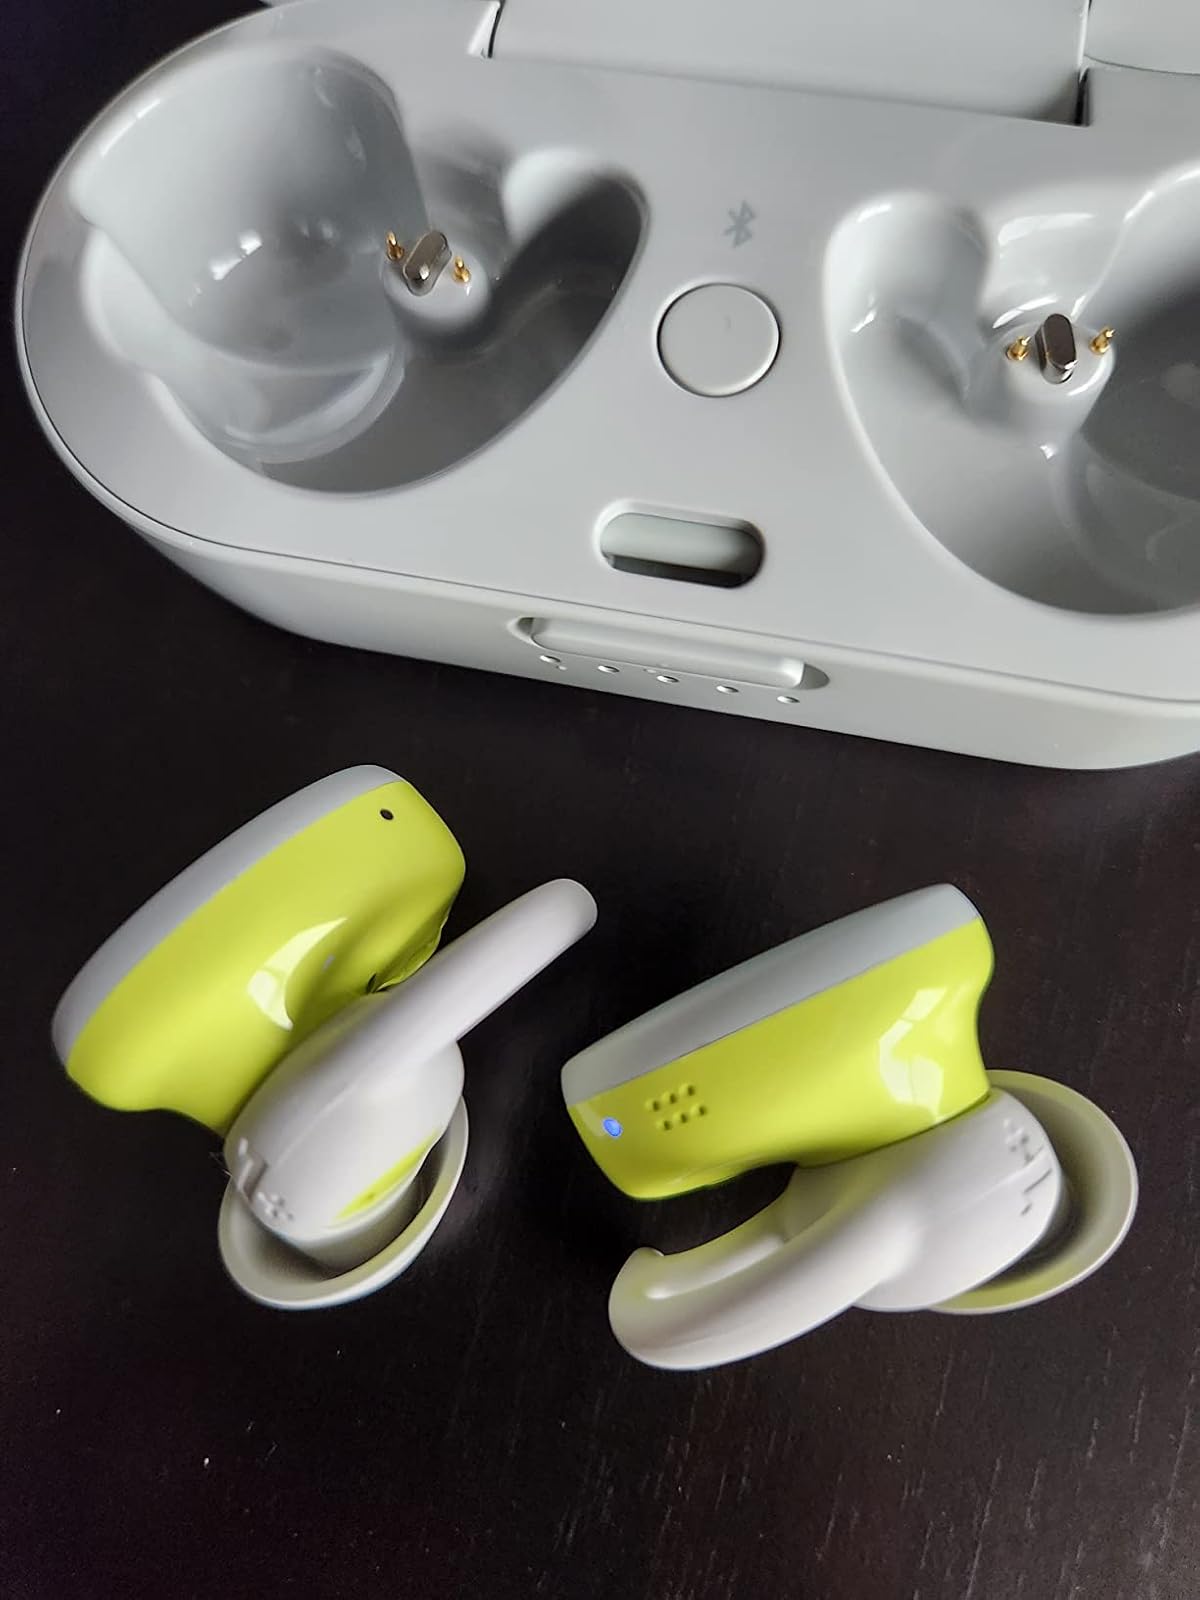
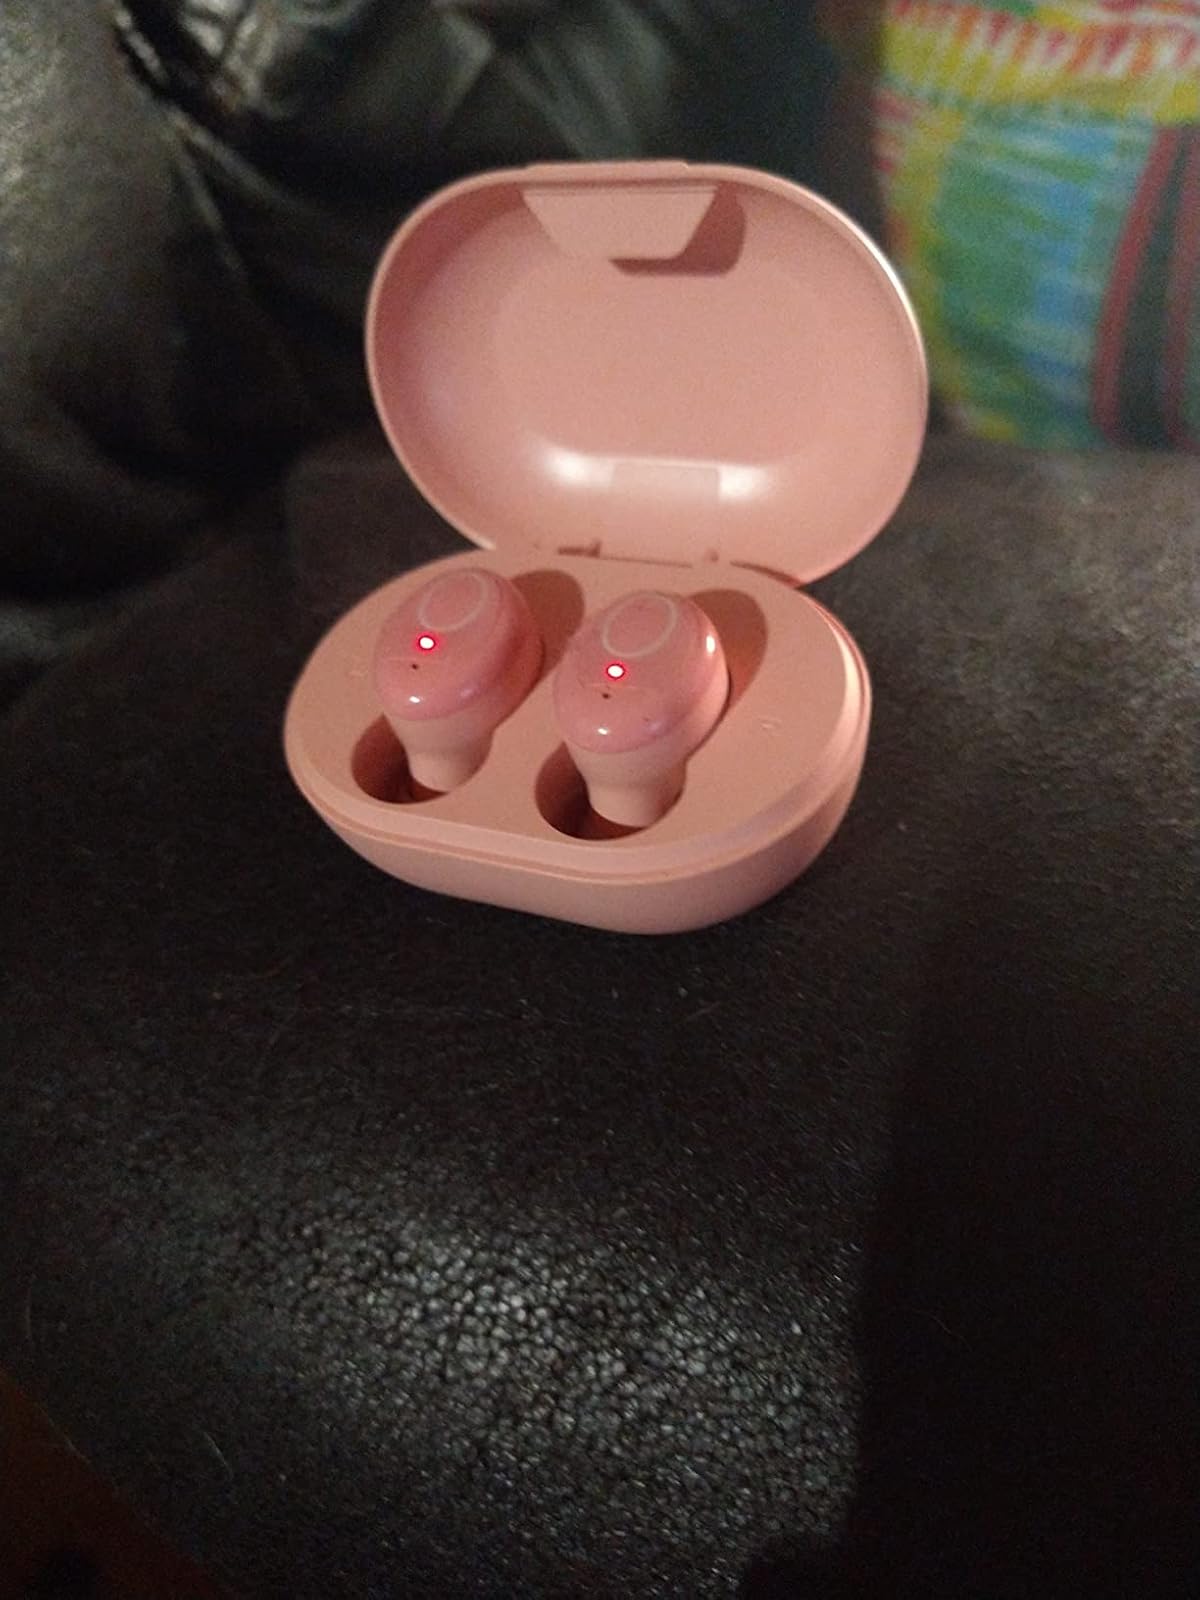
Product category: earbuds
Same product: no